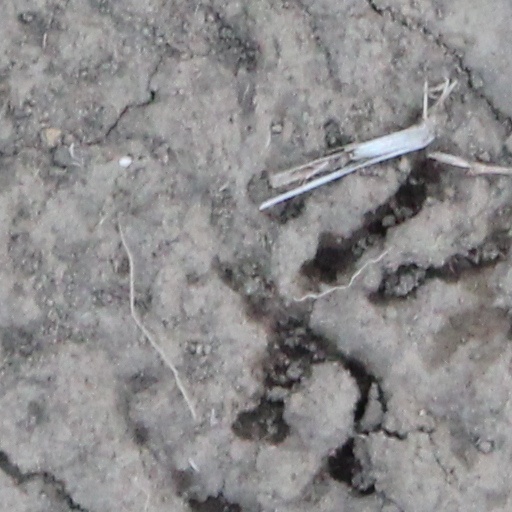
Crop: wheat